Question: How many players are visible?
Tambaya: Ƴan wasa guda nawa ake gani?
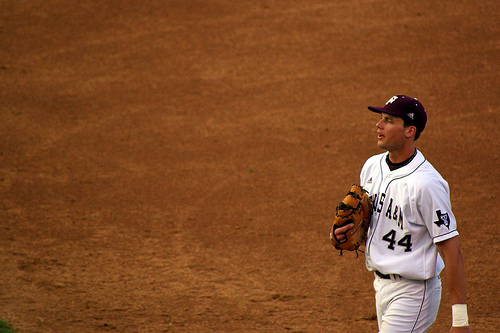
Answer: One.
Amsa: Ɗaya.